Stegosaurus

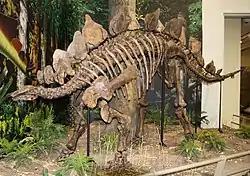
Mounted composite skeleton referred to "S. ungulatus", Carnegie Museum of Natural History

In "Stegosaurus stenops" there are 27 bones in the vertebral column anterior to the sacrum, a varying number of vertebrae in the sacrum, with four in most subadults, and around 46 caudal (tail) vertebrae. The presacrals are divided into cervical (neck) and dorsal (back) vertebrae, with around 10 cervicals and 17 dorsals, the total number being one greater than in "Hesperosaurus", two greater than "Huayangosaurus", although "Miragaia" preserves 17 cervicals and an unknown number of dorsals. The first cervical vertebra is the axis bone, which is connected and often fused to the atlas bone. Farther posteriorly, the proportionately larger the cervicals become, although they do not change greatly in anything other than size. Past the first few dorsals, the centrum of the bones become more elongate front-to-back, and the transverse processes become more elevated dorsal. The sacrum of "S. stenops" includes four sacral vertebrae, but one of the dorsals is also incorporated into the structure. In some specimens of "S. stenops", a caudal is also incorporated, as a caudosacral. In "Hesperosaurus" there are two dorsosacrals, and only four fused sacrals, but in "Kentrosaurus" there may be as many as seven vertebrae in the sacrum, with both dorsosacrals and caudosacrals. "S. stenops" preserves 46 caudal vertebrae, and up to 49, and along the series both the centrums and the neural spines become smaller, until the neural spines disappear at caudal 35. Around the middle of the tail, the neural spines become bifurcated, meaning they are divided near the top.